Peter Brock

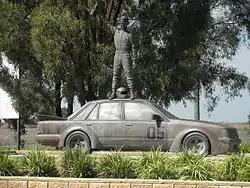
The Peter Brock Memorial at the National Motor Racing Museum in Bathurst.

In honour of his achievements and in recognition of his contribution to Australian motorsport, the Bathurst 1000 winner's trophy now carries his name. The Peter Brock Trophy was first incorporated for the 2006 Supercheap Auto Bathurst 1000. The race was won by Craig Lowndes and Jamie Whincup driving a Ford BA Falcon. Lowndes had long been regarded as Brock's protégé, and was a teammate of Brock in 1996. Lowndes and Whincup would go on to win three Bathurst 1000s in succession, matching the feat that Brock achieved twice.